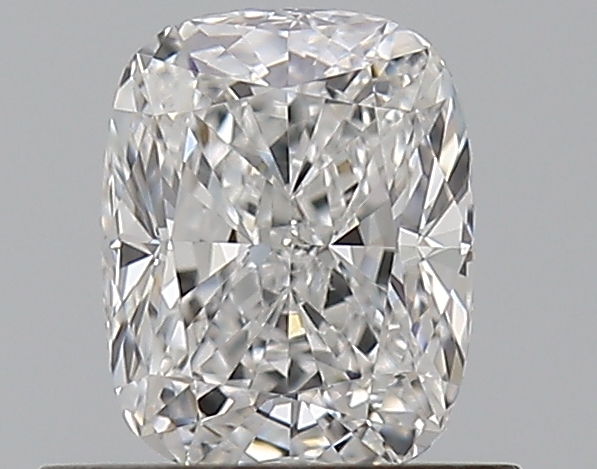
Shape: cushion
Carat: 0.7
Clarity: VS1
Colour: E
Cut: EX
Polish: EX
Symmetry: VG
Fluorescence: N
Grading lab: GIA
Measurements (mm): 5.8 x 4.59 x 3.12